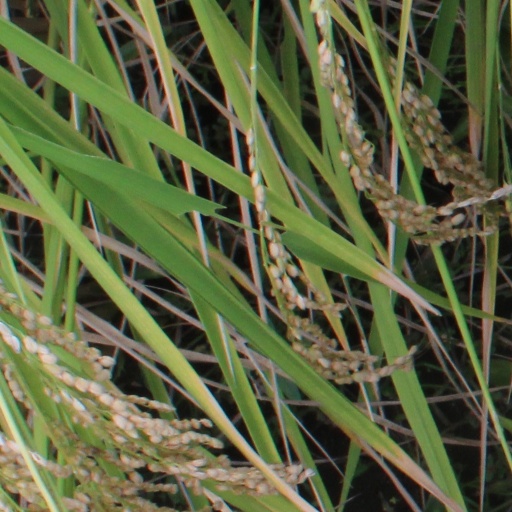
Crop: rice